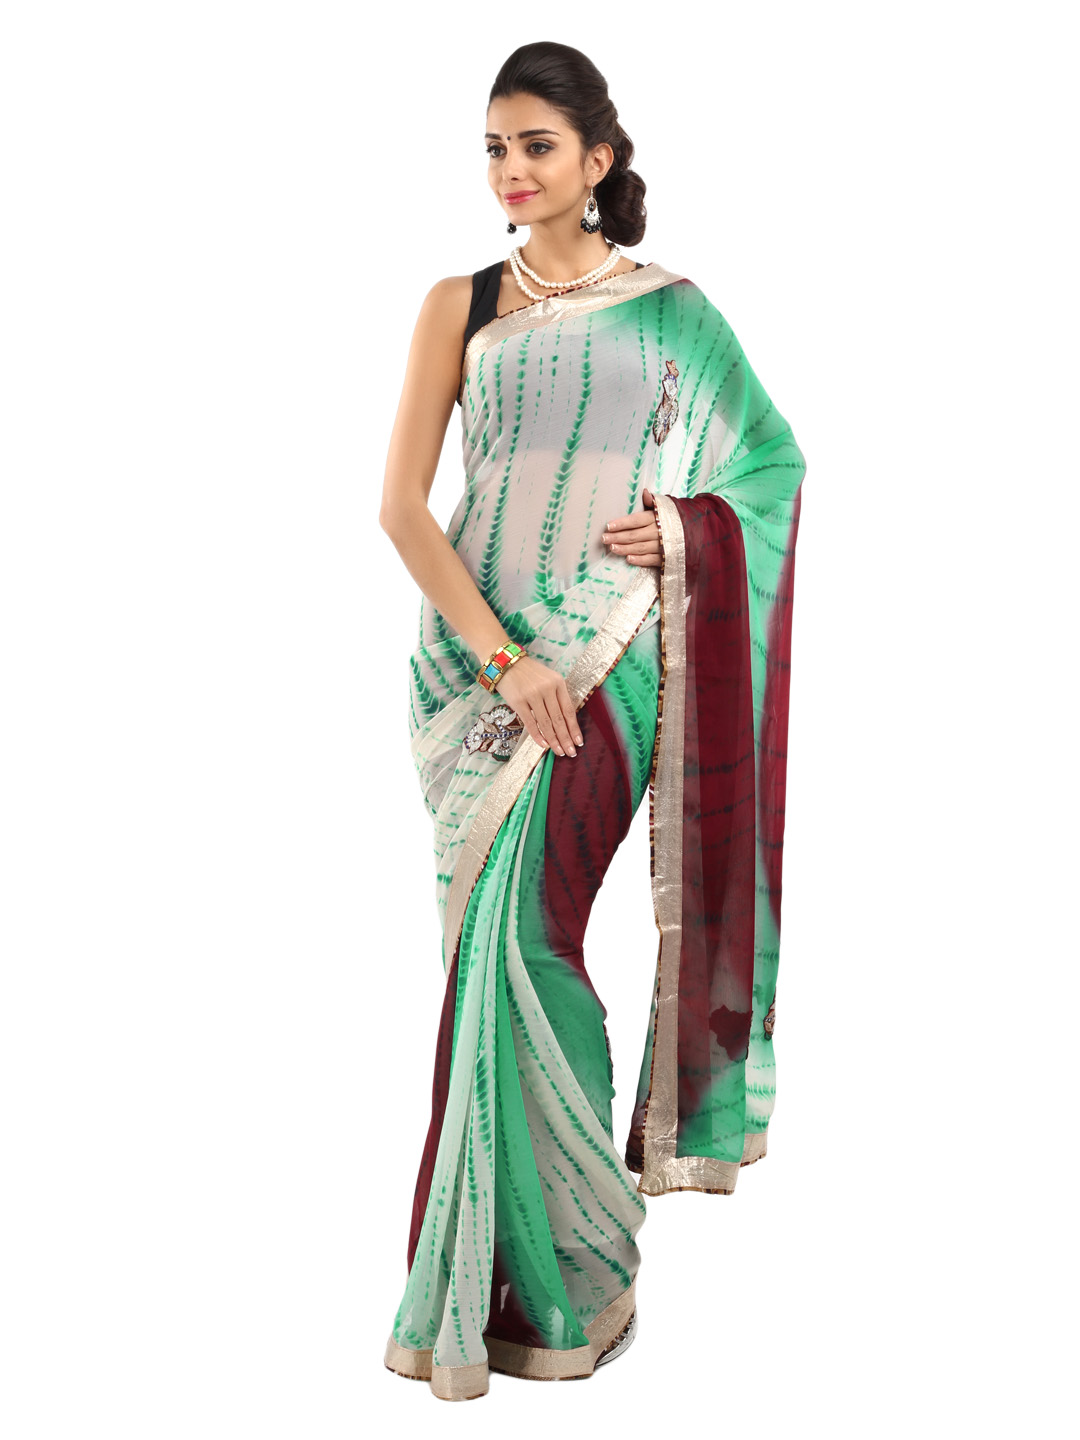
FNF Women Green & Cream Fashion Saree
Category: Apparel / Saree / Sarees
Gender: Women
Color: Green
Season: Winter 2012
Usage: Ethnic